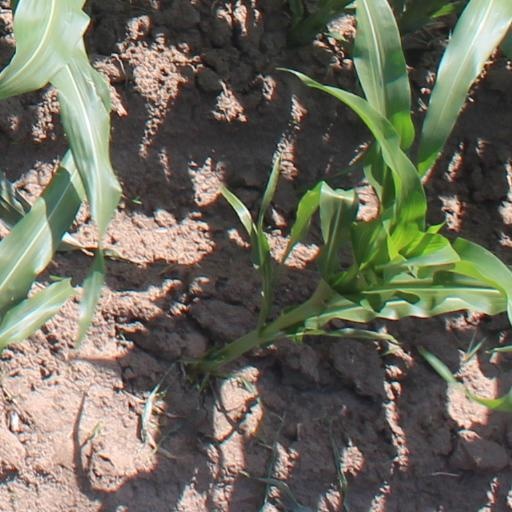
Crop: maize; corn